Rudolph the Red-Nosed Reindeer (video game)

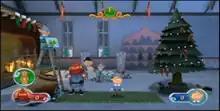
"Holiday Helper". The first mini-game in "Rudolph the Red-Nosed Reindeer".

In this game, players compete in four different minigames, with each game having its own motion controls. Each minigame has a time limit. Once the time limit is up, the minigame is finished. Up to two players can participate at a time. In the first three minigames, up to 5 characters may be selected. In the final minigame, an elf may be chosen. Every time a minigame is completed, a different character may be selected. Once all four minigames have been completed, the game is over. Any of the minigames may be replayed once the story is completed.